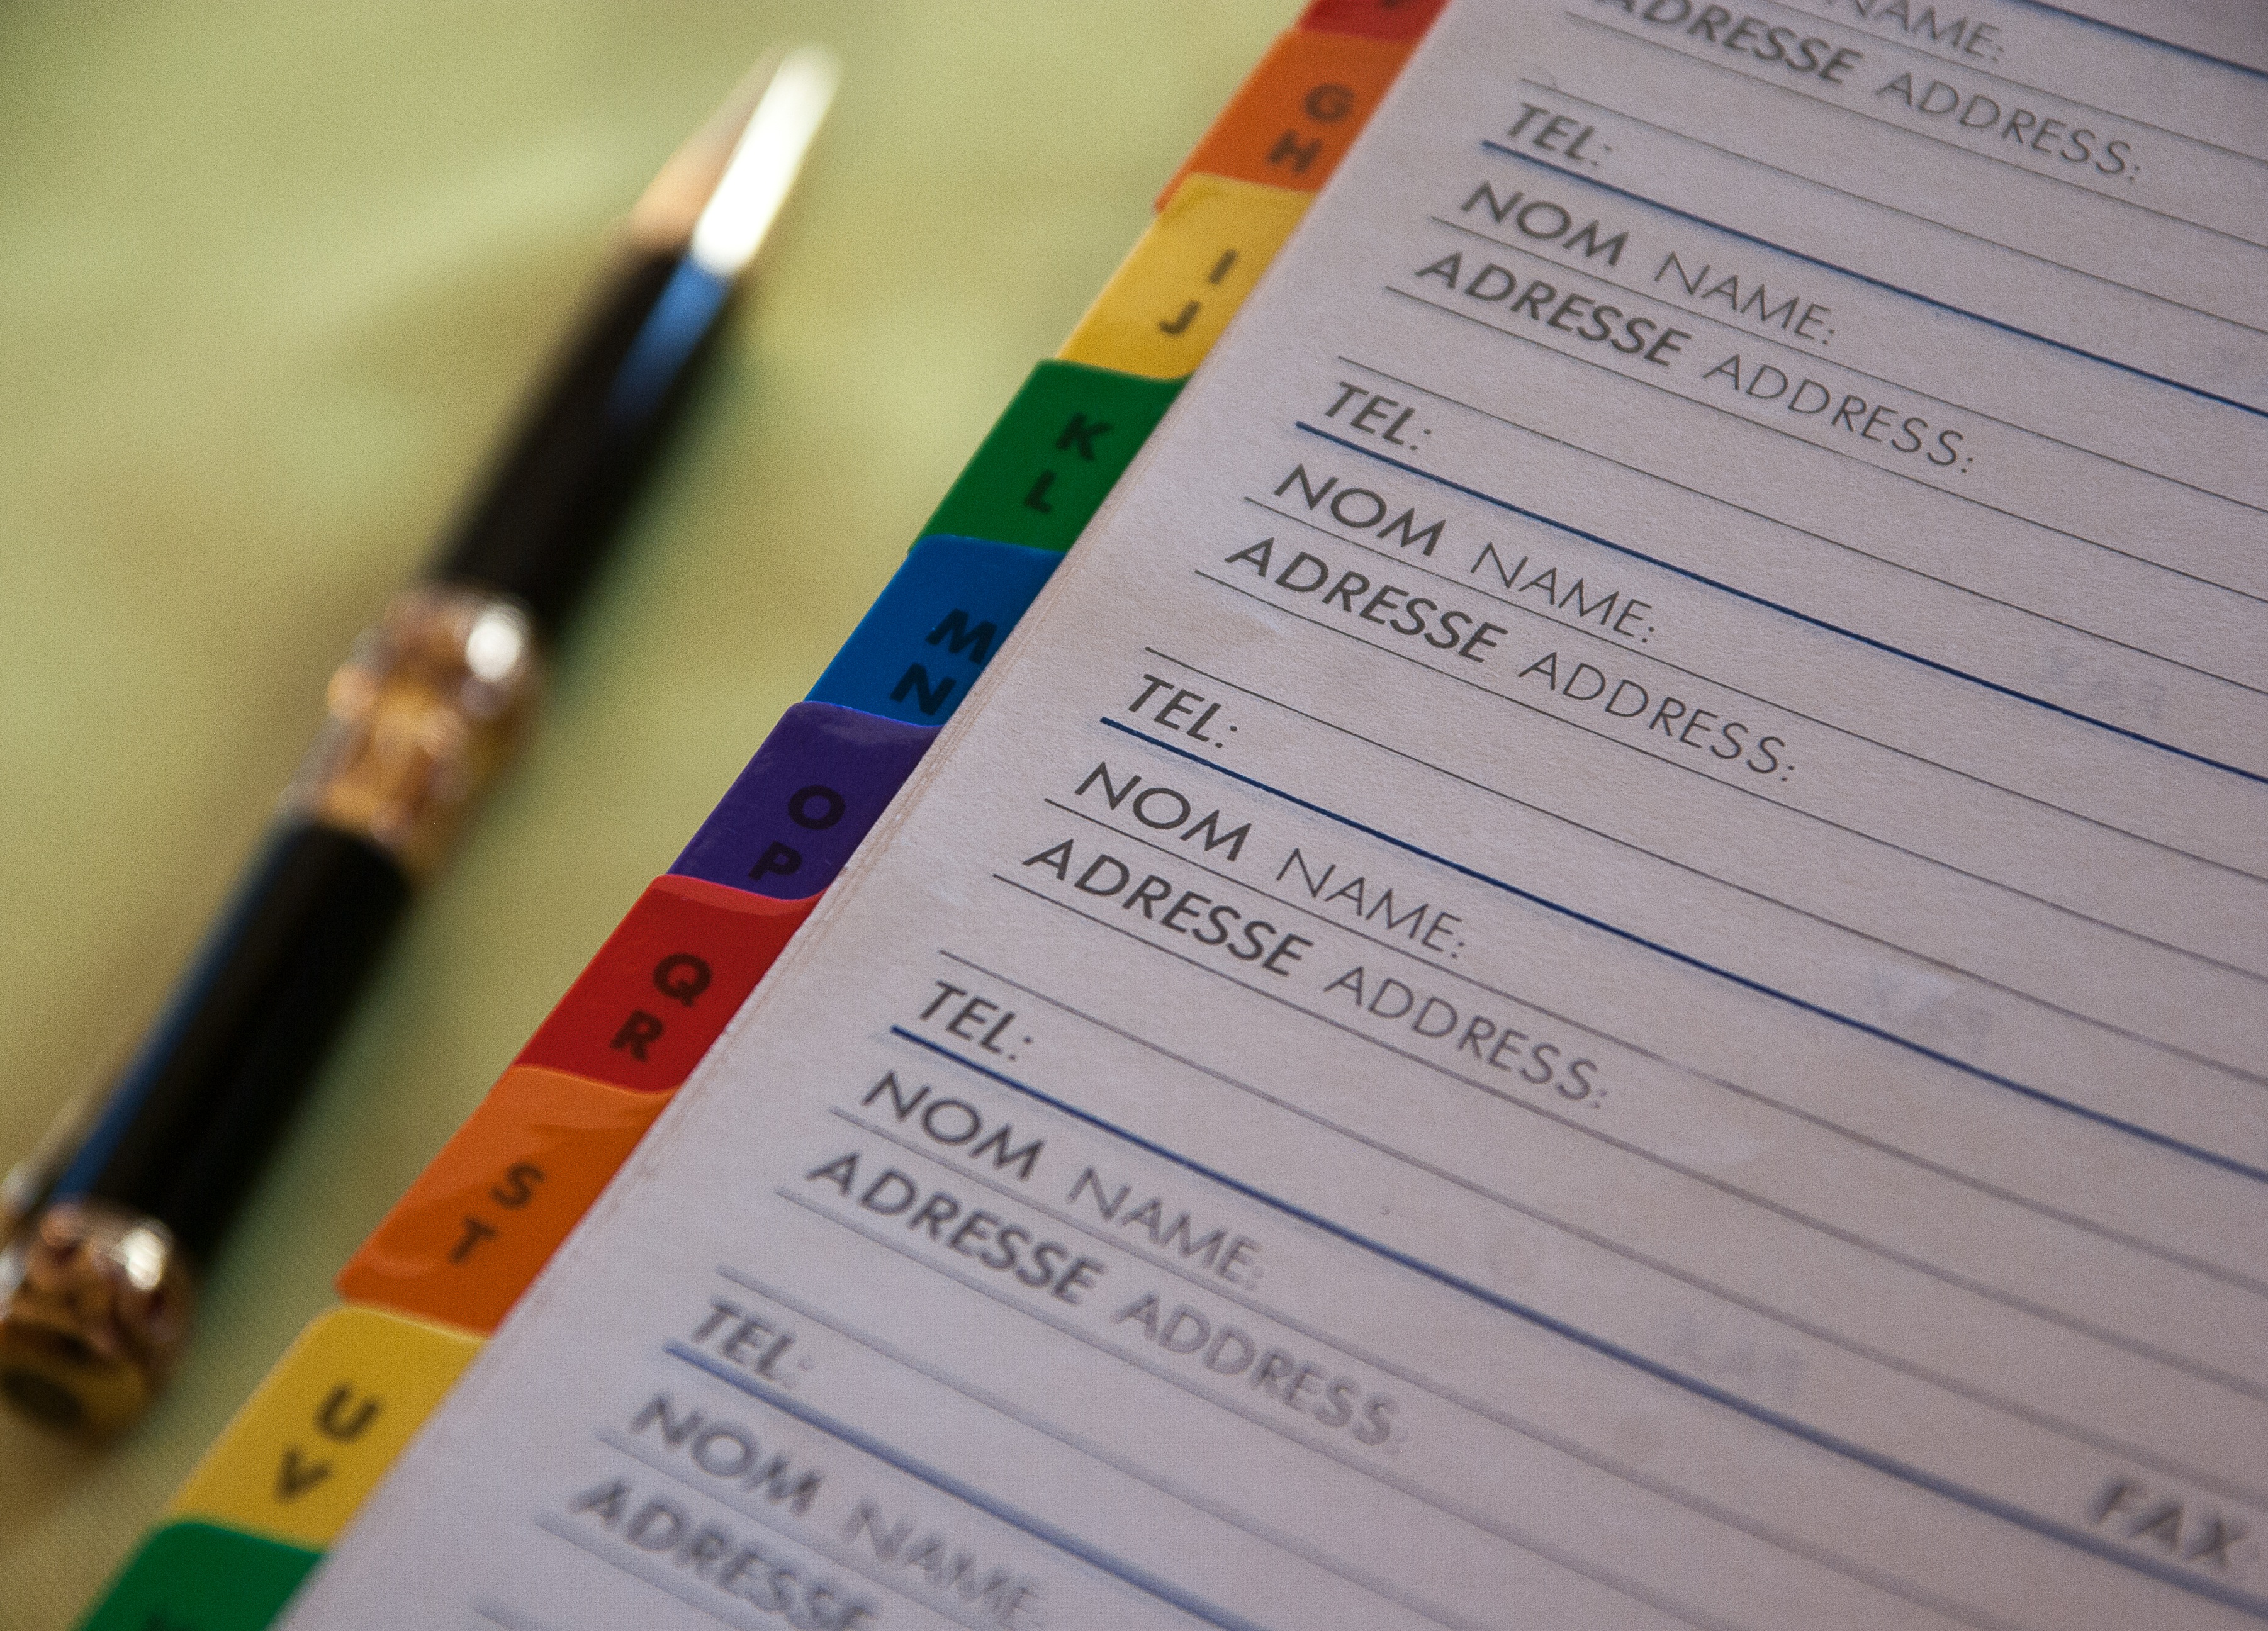
diary, appointment, address, pen, planing, book